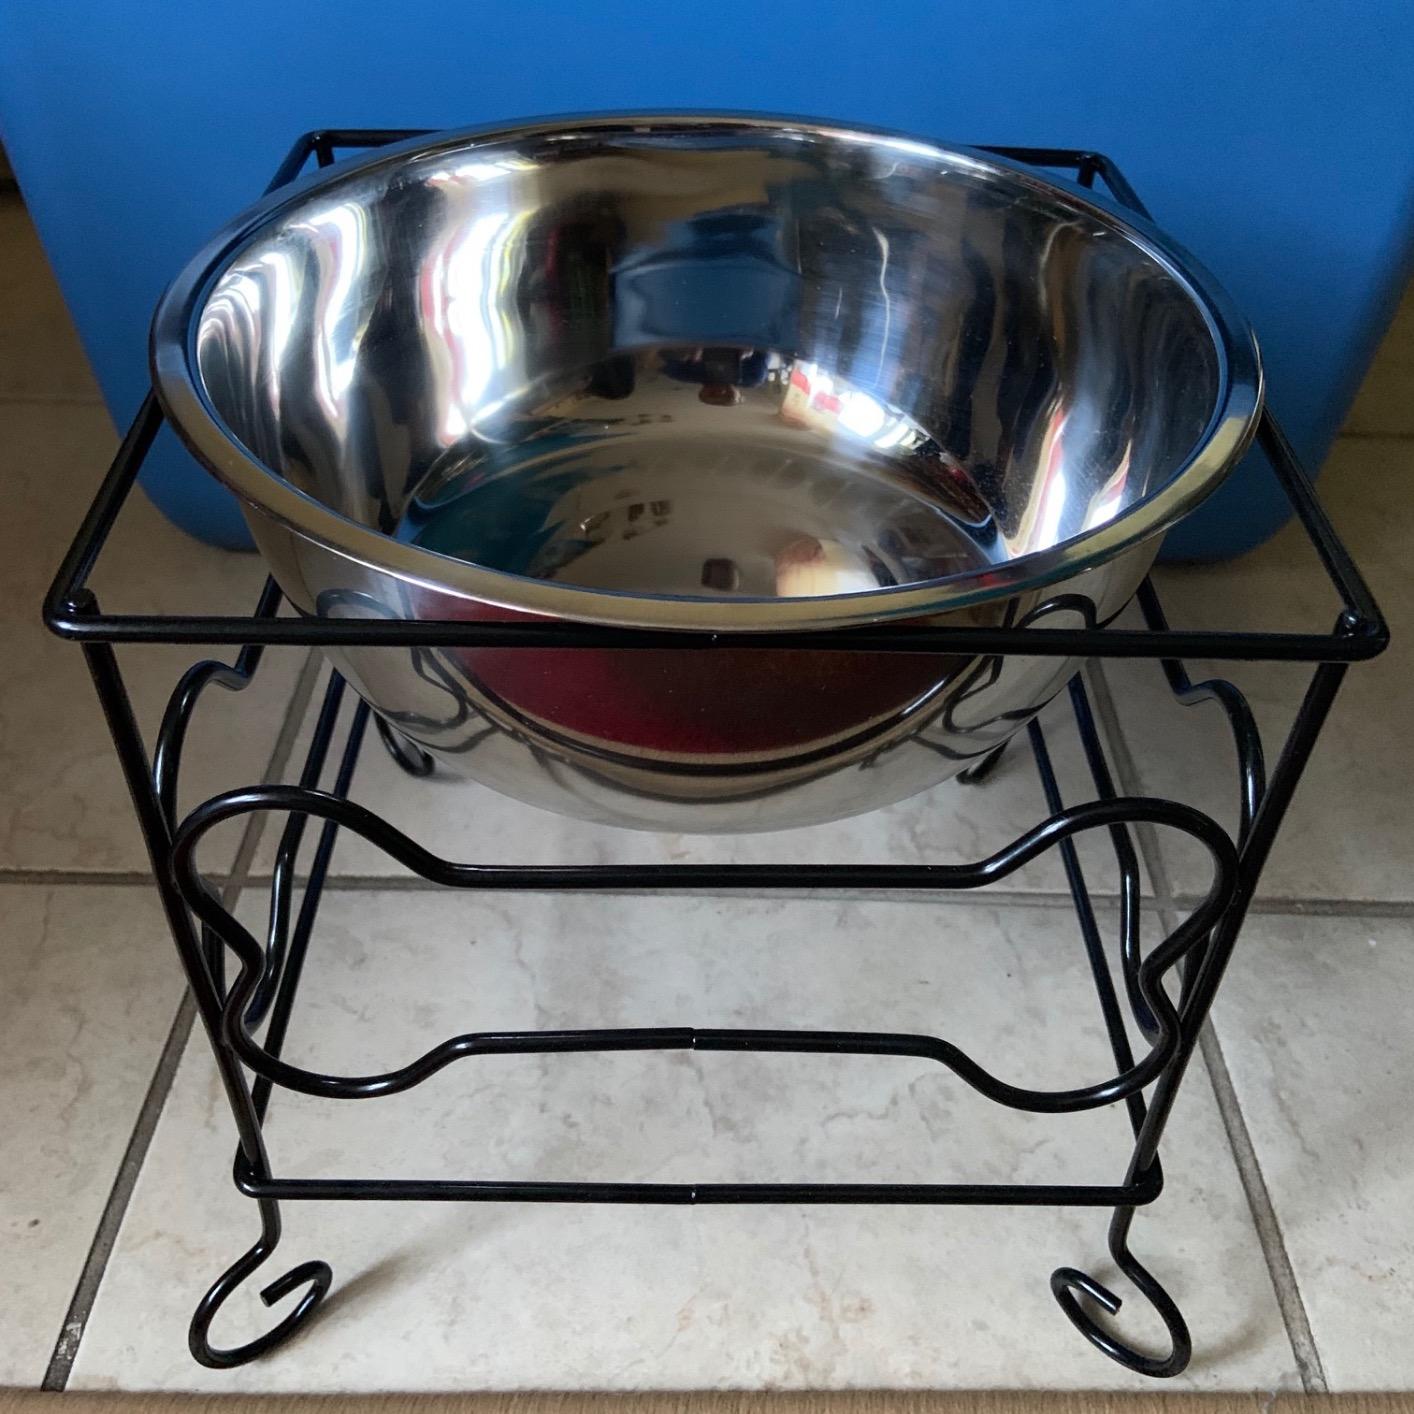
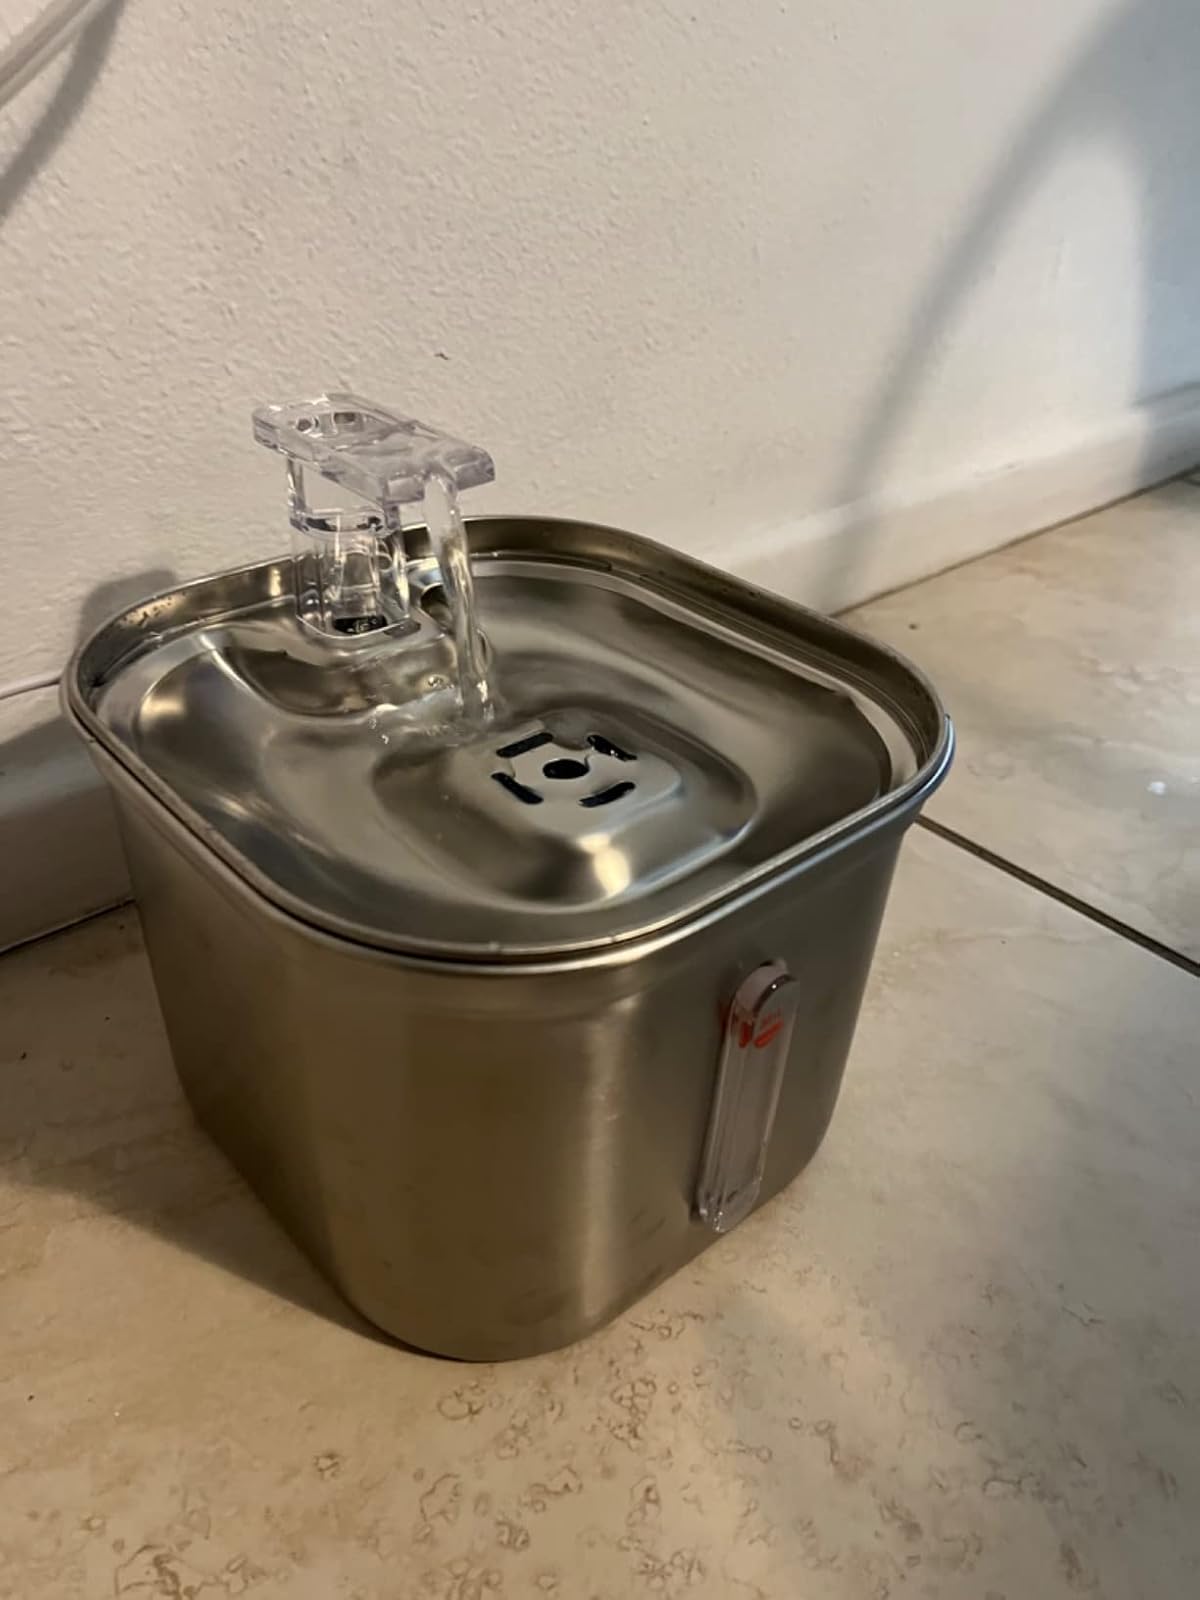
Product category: items_bowl
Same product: no